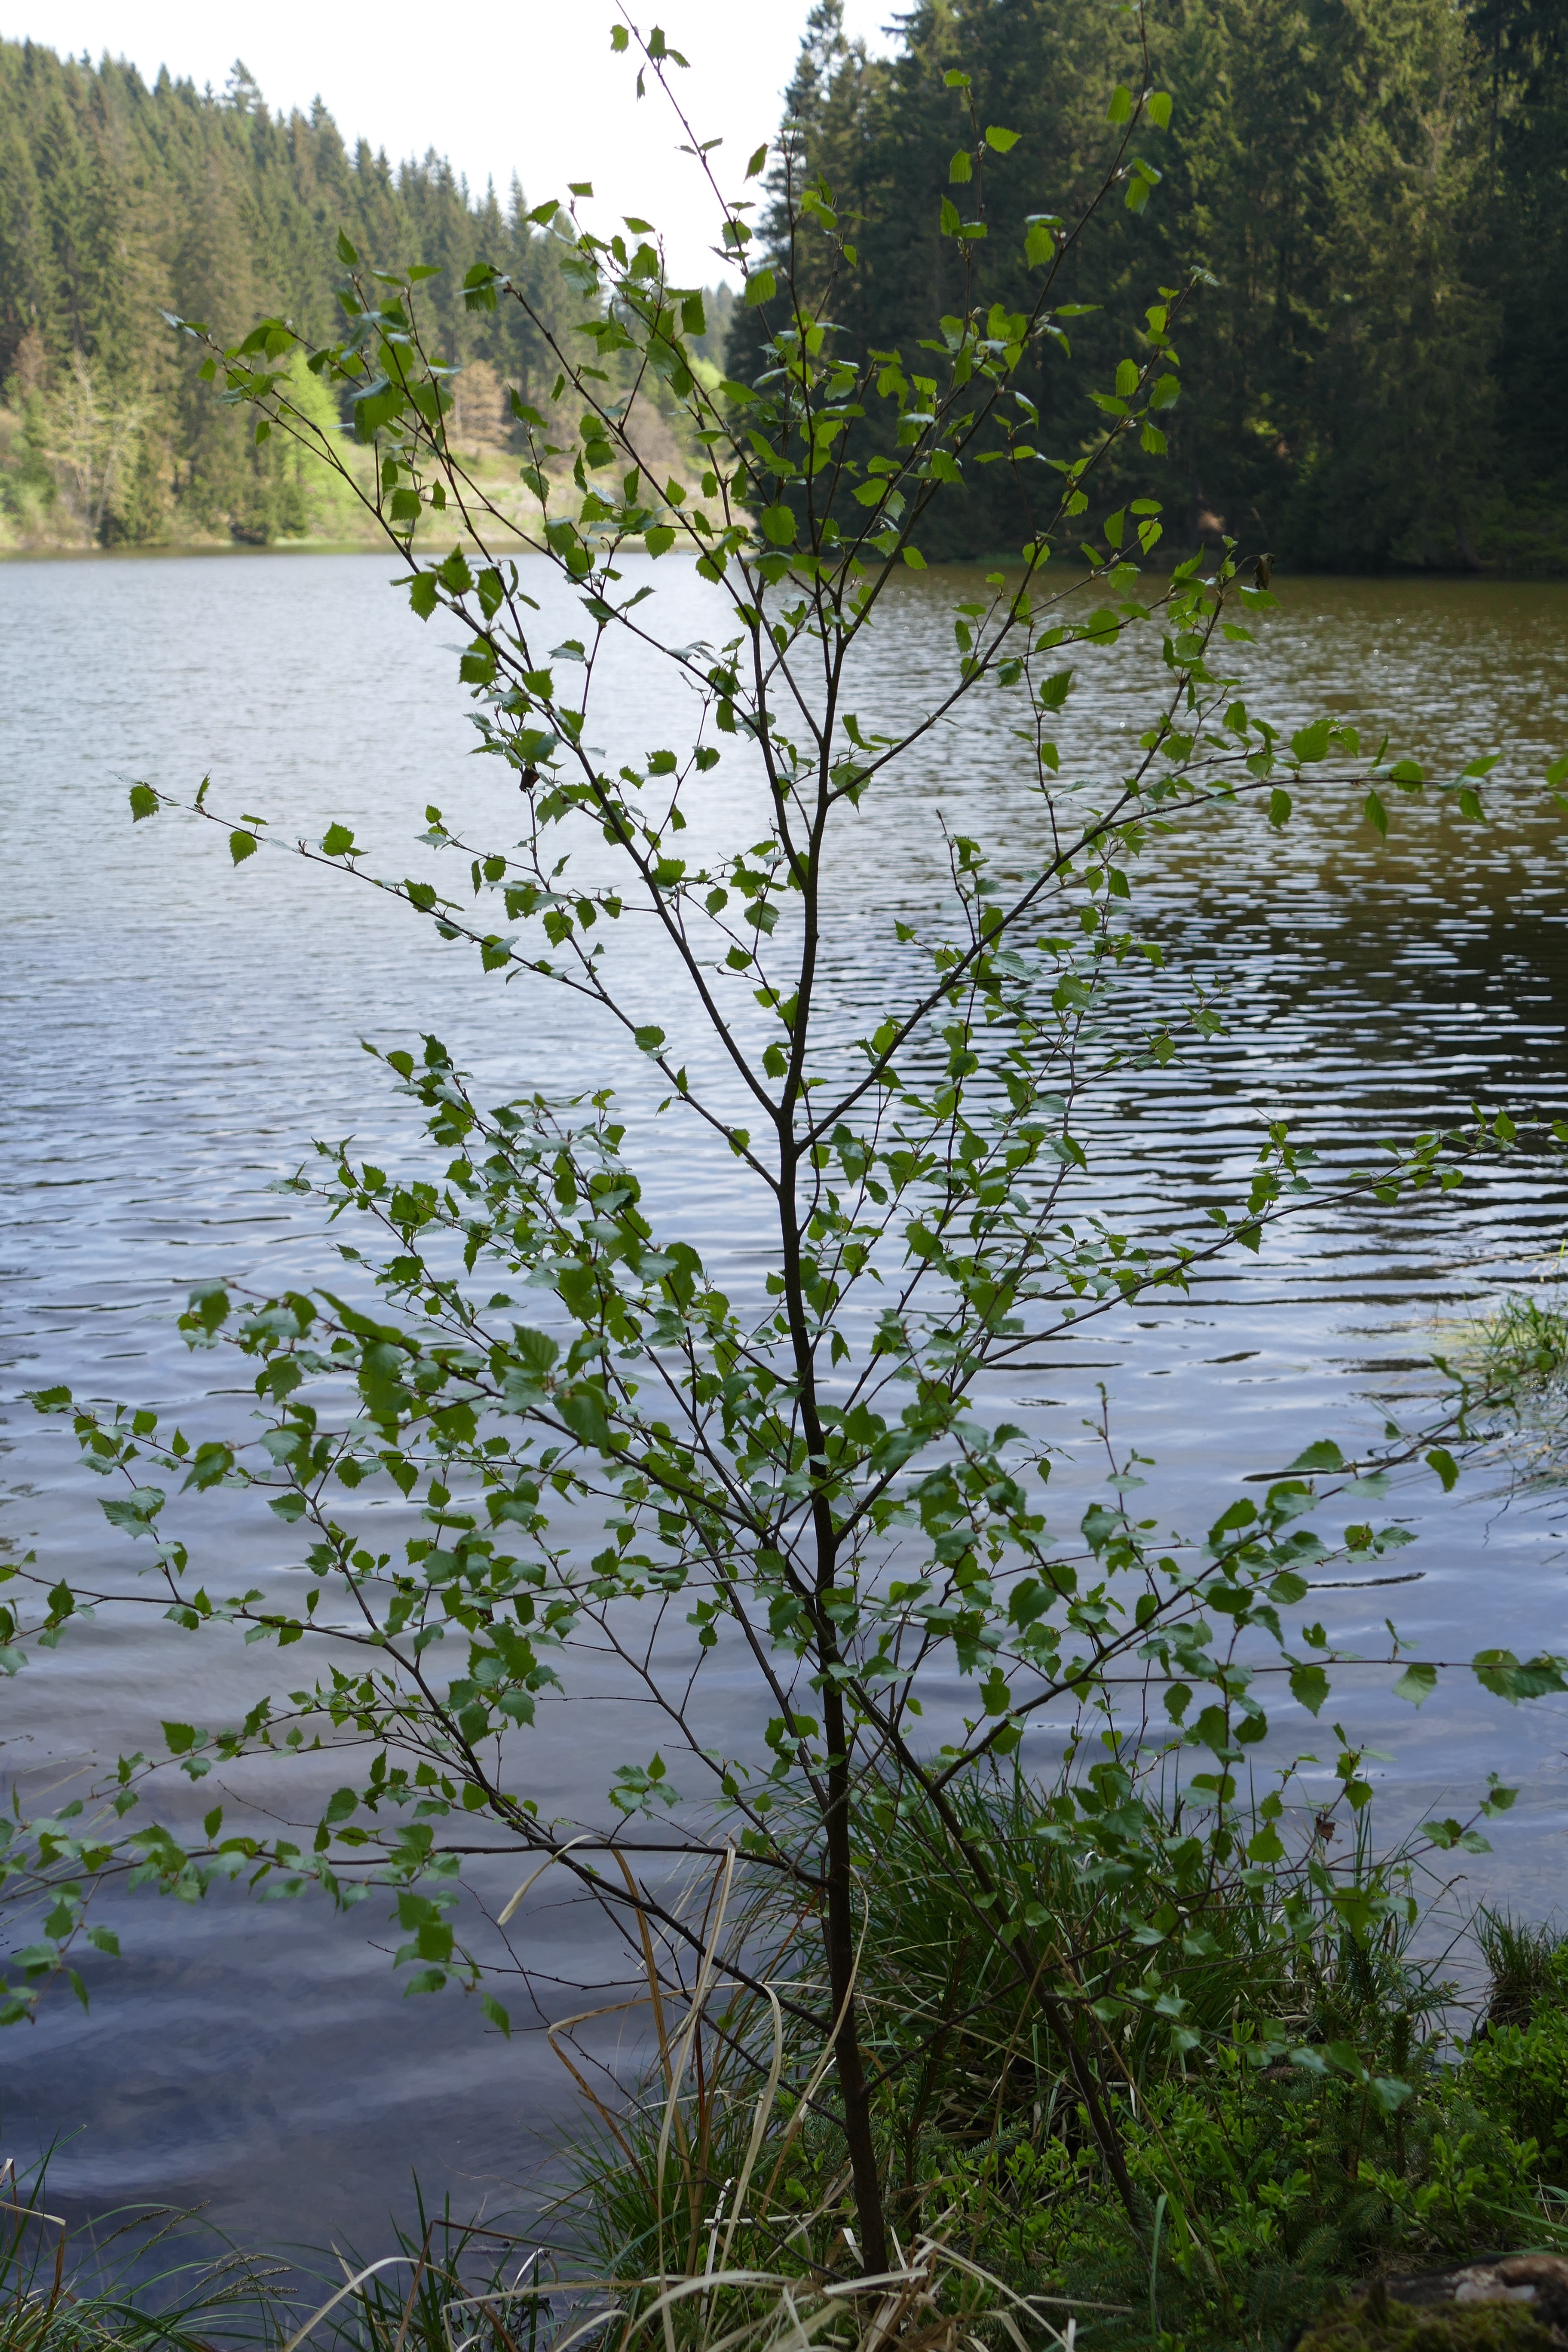
tree, water, nature, forest, marsh, swamp, wilderness, branch, plant, leaf, flower, lake, river, pond, stream, reflection, botany, flora, body of water, bank, wetland, bog, woodland, habitat, ecosystem, b umchen, grumbach pond, hahnenklee, natural environment, grass family, woody plant